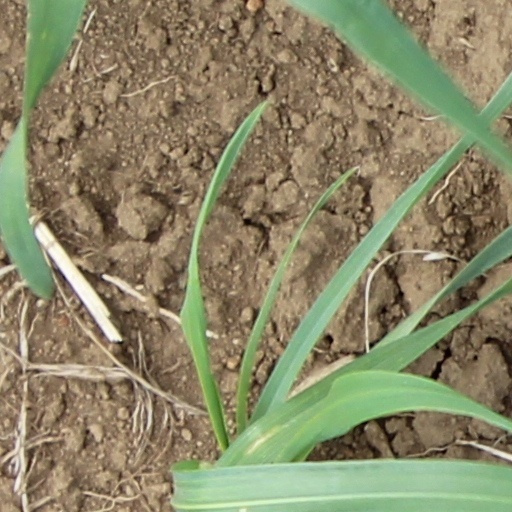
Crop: wheat